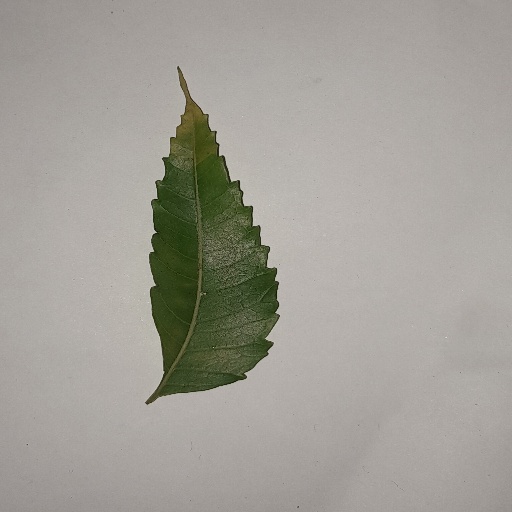
Species: Neem
Leaf condition: Yellow Leaf